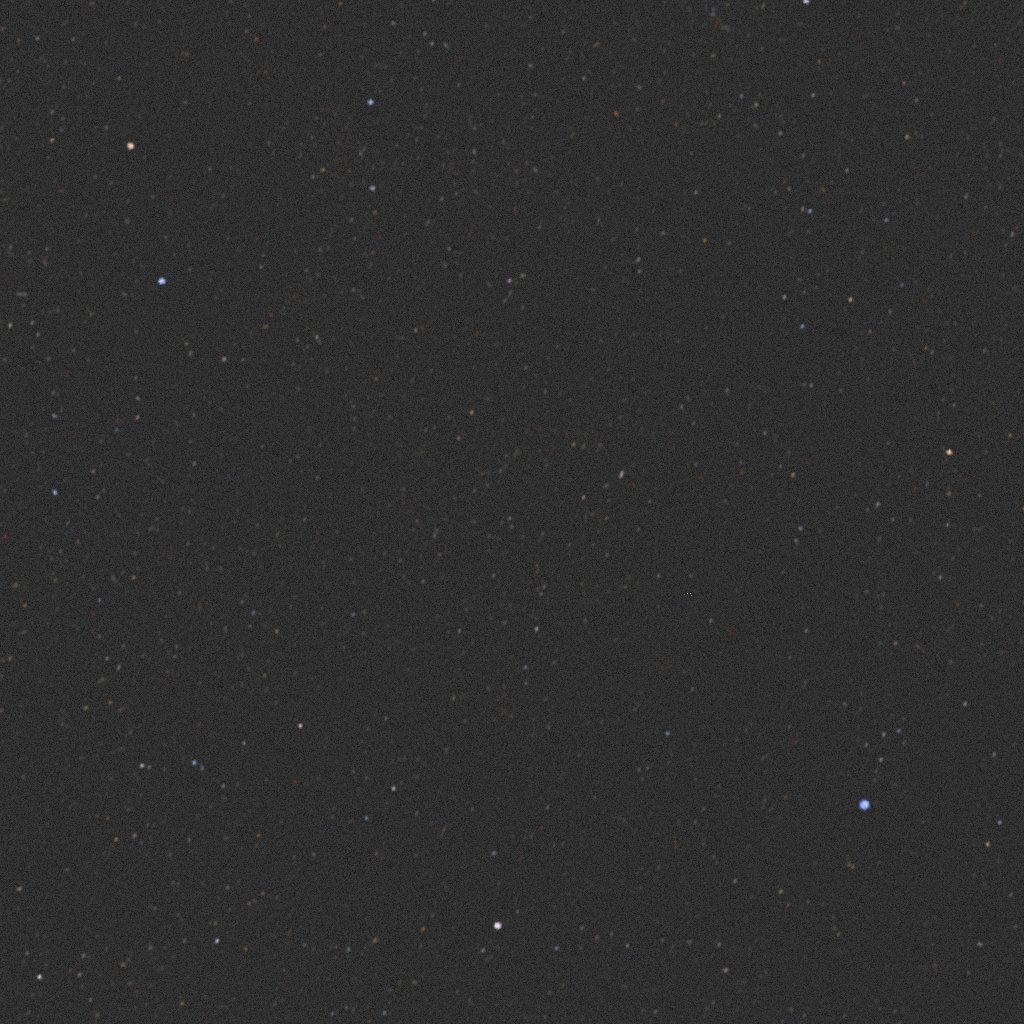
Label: earth_observation_sat_1